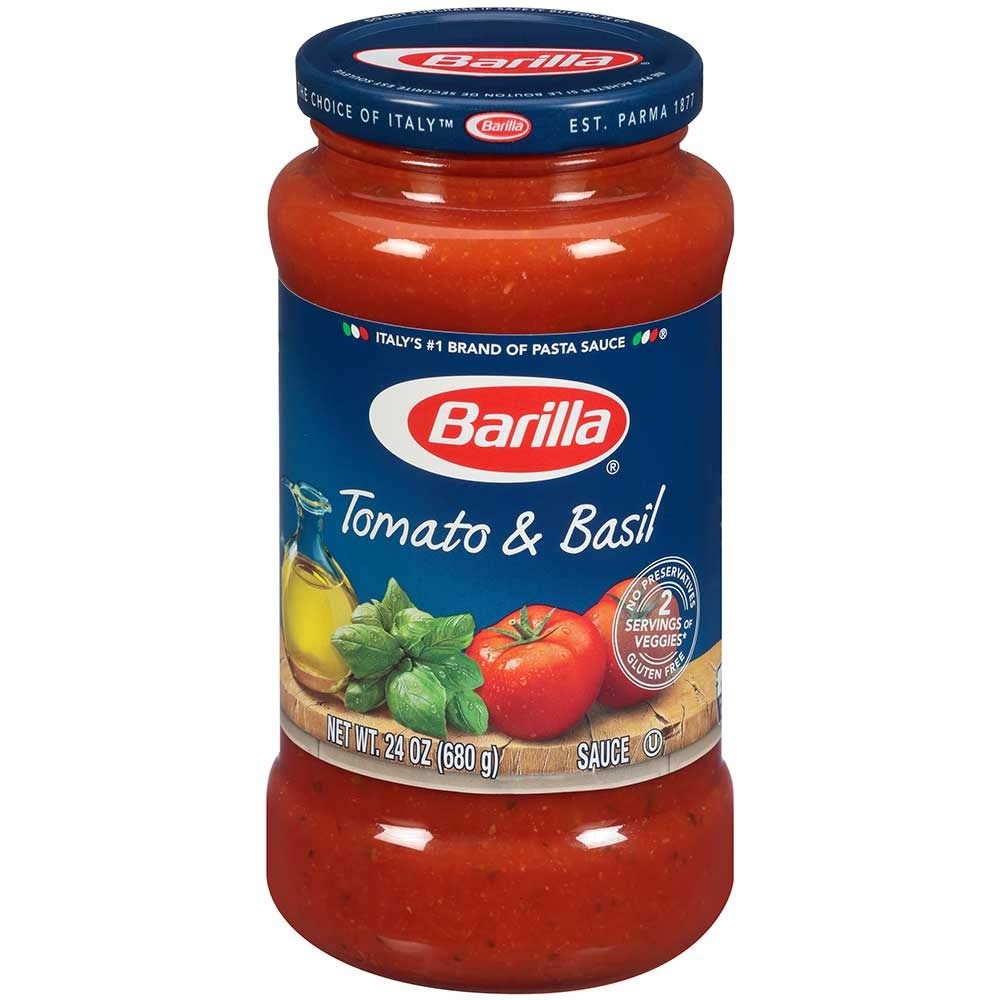
Item Name: Barilla Tomato and Basil Sauce, 24 Ounce -- 8 per case.
Value: 192.0
Unit: Ounce

Price: 6.62